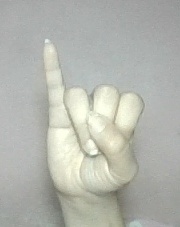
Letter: meem